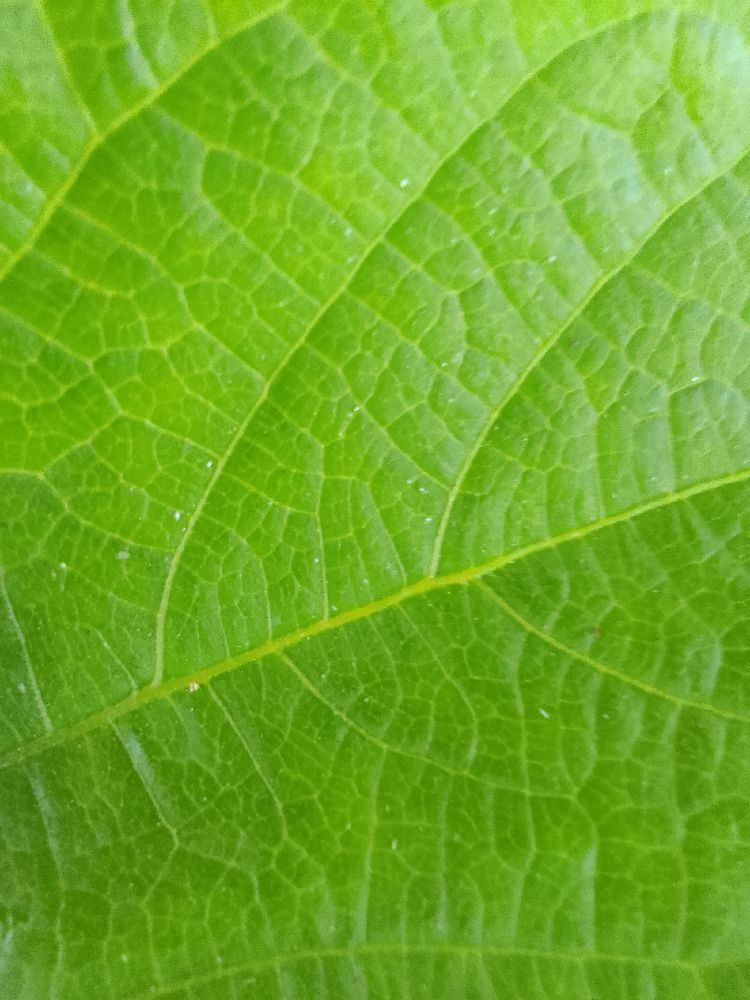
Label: healthy